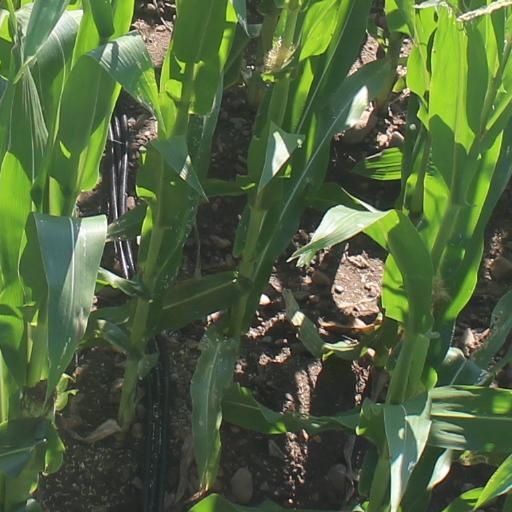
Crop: maize; corn